Big Drift

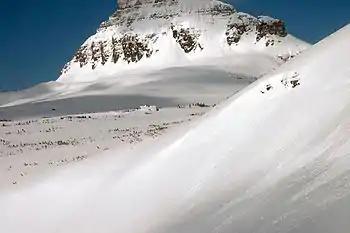
The Big Drift as seen on March 23, 2006. Buildings in center are at Logan Pass while the Going-to-the-Sun Road lies buried under the Big Drift on right side of image.

The Big Drift is in Glacier National Park, in the U.S. state of Montana and is an area along the Going-to-the-Sun Road where a large amount of winter snow can accumulate to depths of . Located immediately east of Logan Pass, the westerly winds push snow over the crest of the Continental Divide onto the eastern flank of a long arête which extends south from Pollock Mountain. West of the divide, this arête is known as the Garden Wall.